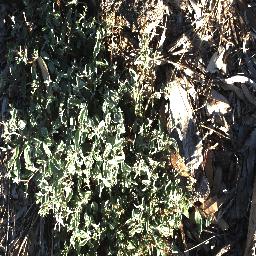
Label: chinee_apple